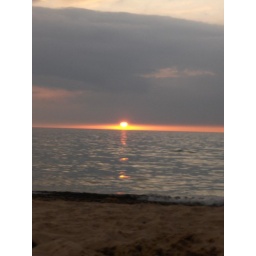
labor day weekend at the lake house in bridgman, michigan with 17 of our closest friends :D